Shirley Cothran

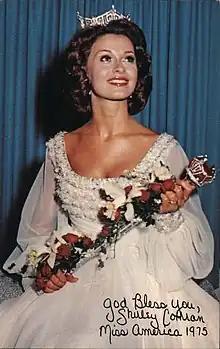
Postcard of Cothran as Miss America 1975

She was crowned Miss Texas 1974 and won the Miss America 1975 title. She currently tours as a motivational speaker and still resides in Texas.